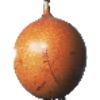
Label: granadilla